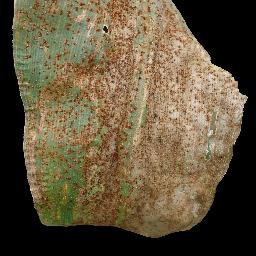
Label: Corn___Common_rust